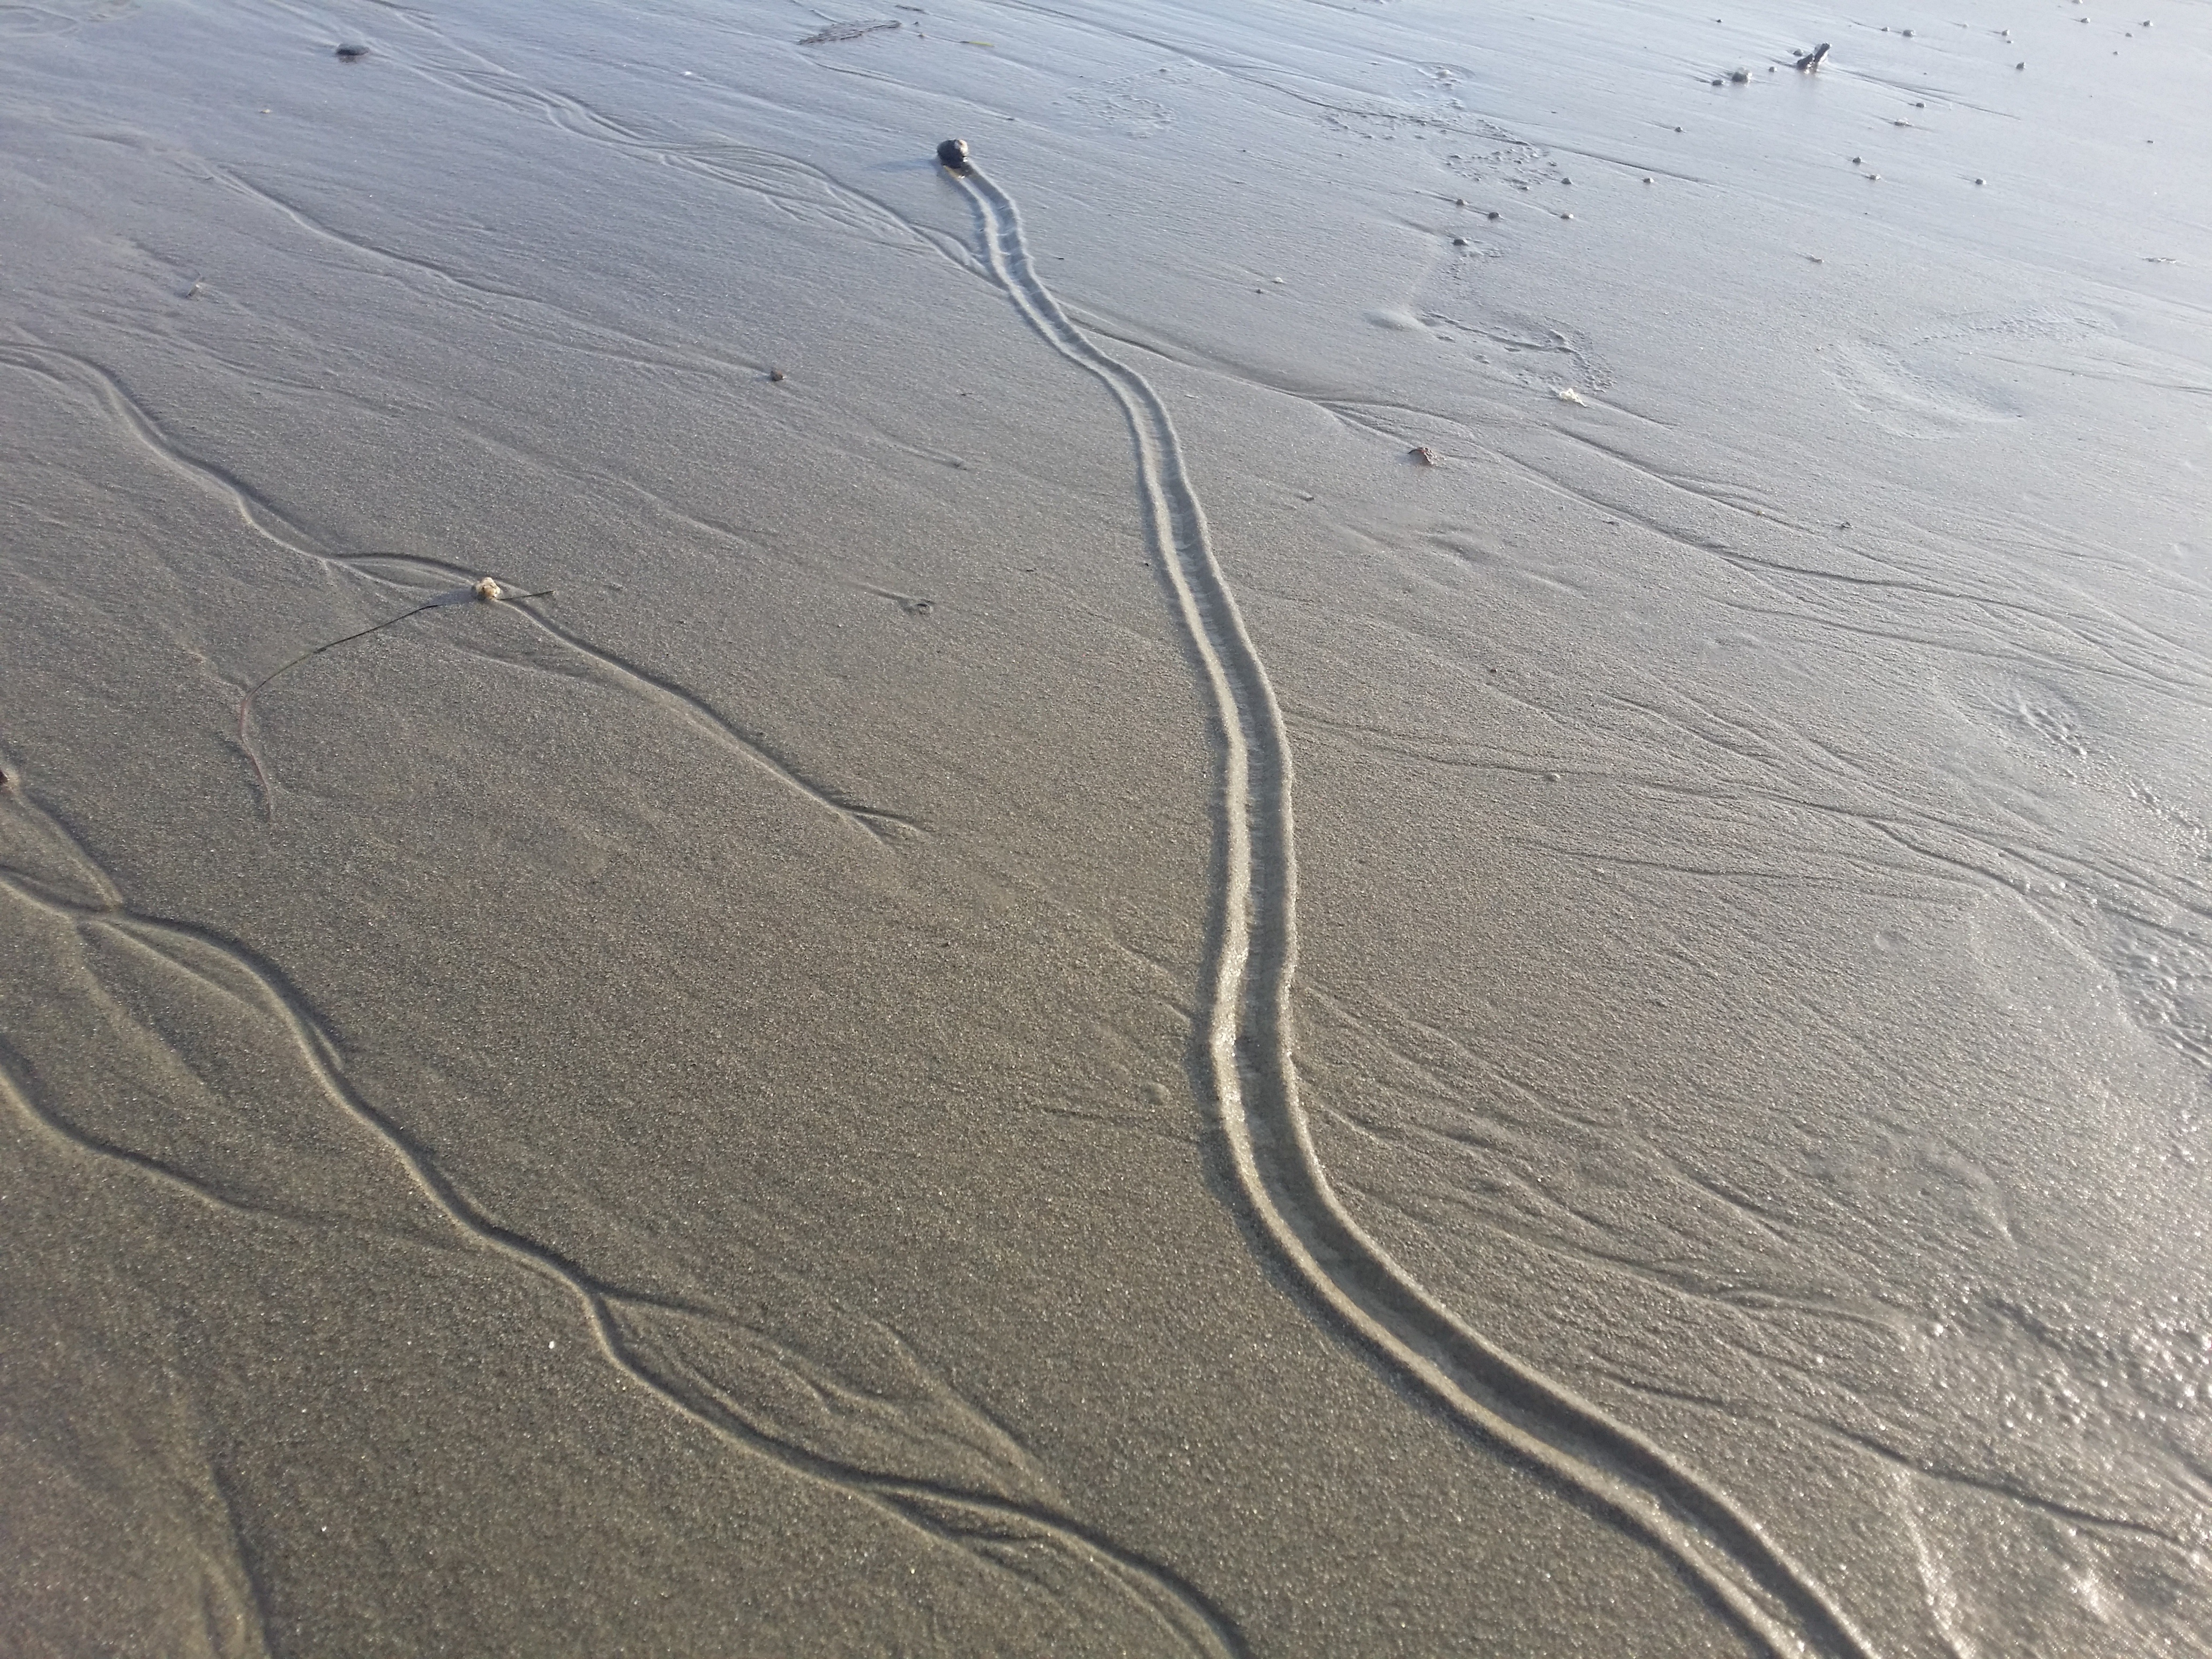
sea, nature, sand, soil, plain, sandy, sand beach, natural environment, geological phenomenon, following in the footsteps